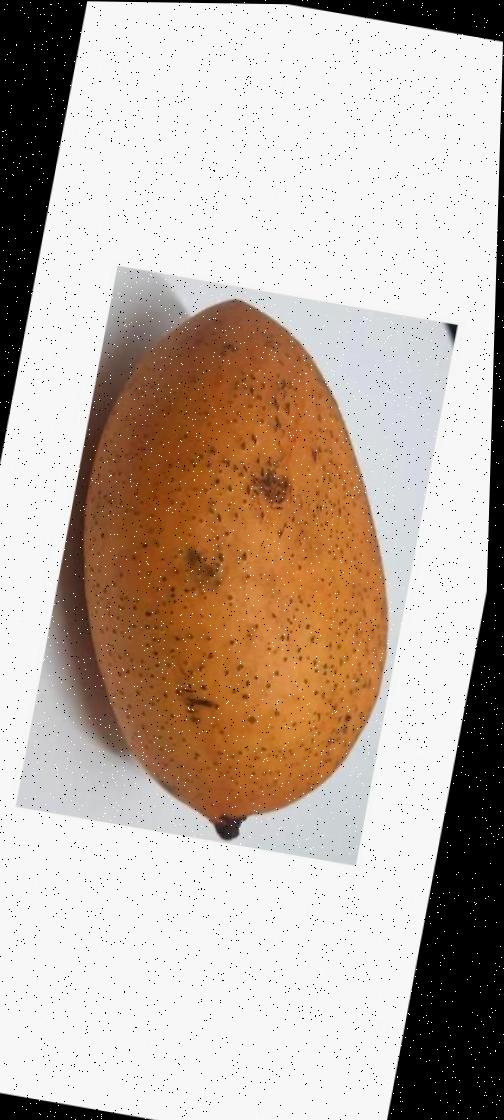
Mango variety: Ashshina Classic